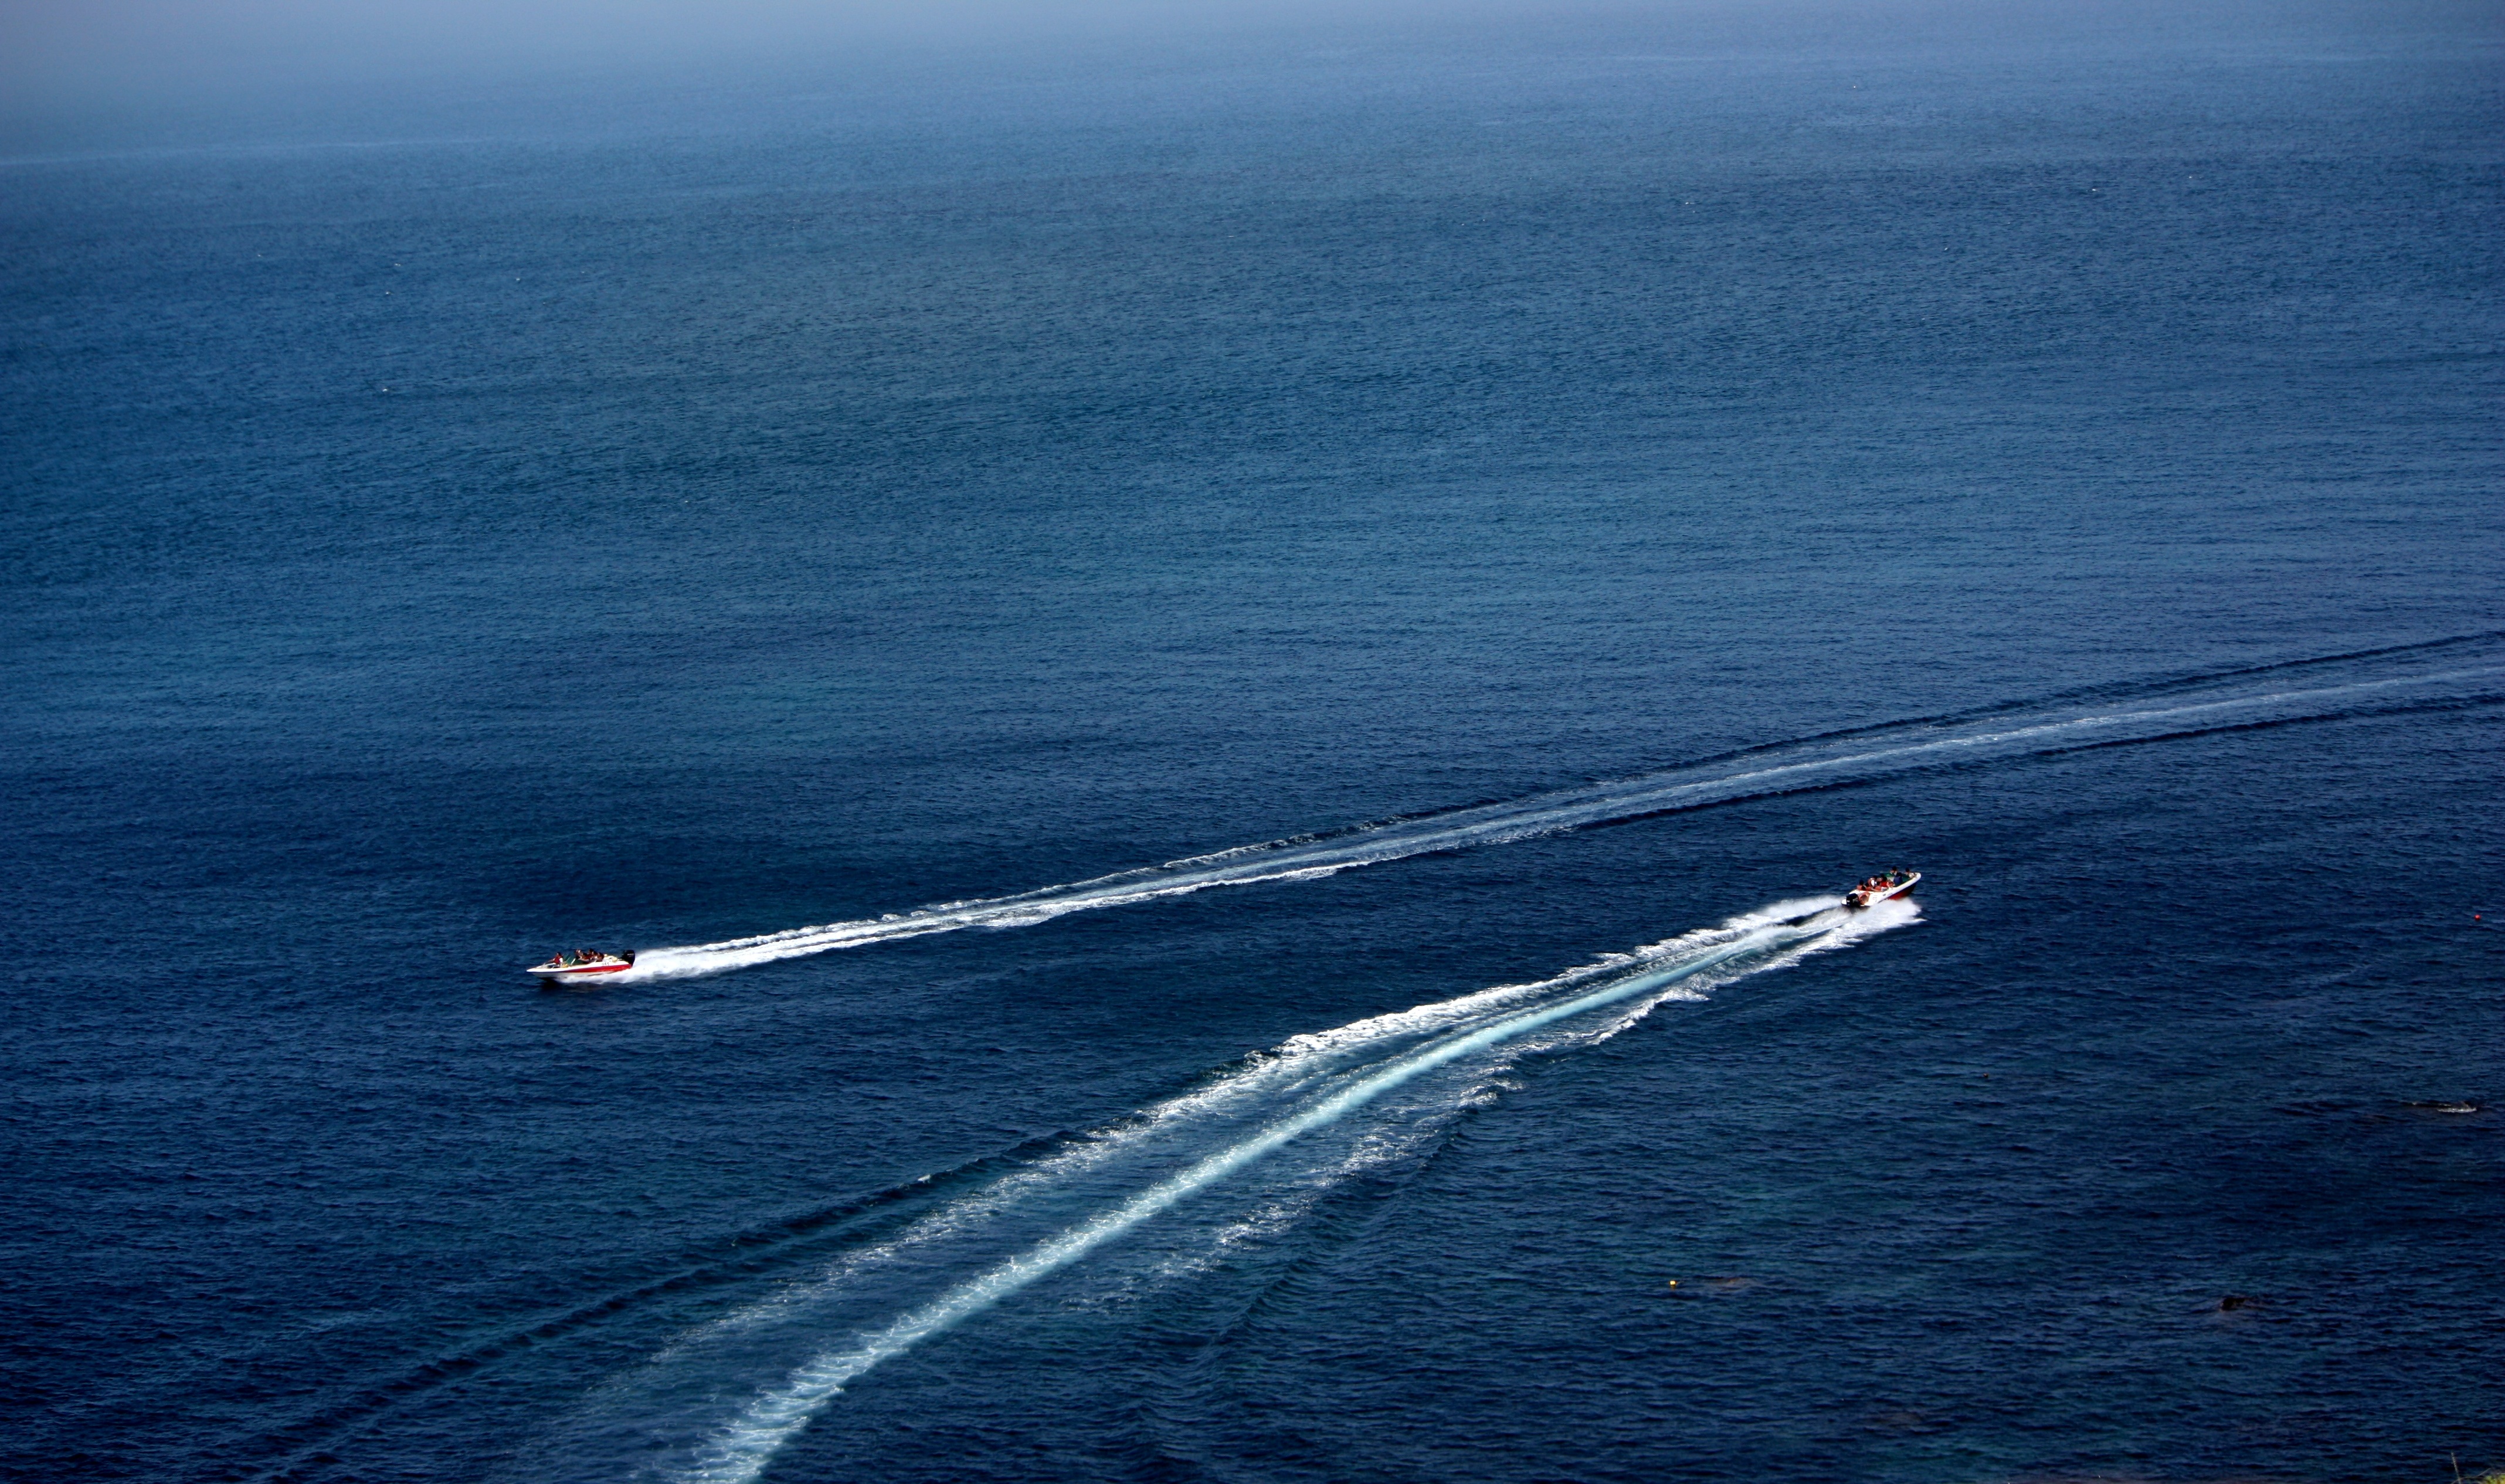
sea, coast, ocean, horizon, wave, vehicle, flight, blue, terrain, sailboat, cape, atmosphere of earth, wind wave